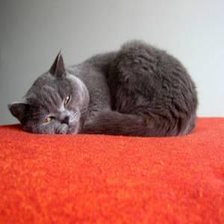
Species: cat
Breed: British Shorthair